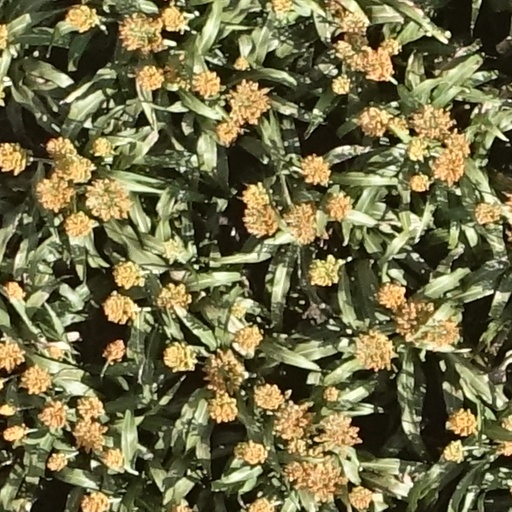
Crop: sorghum